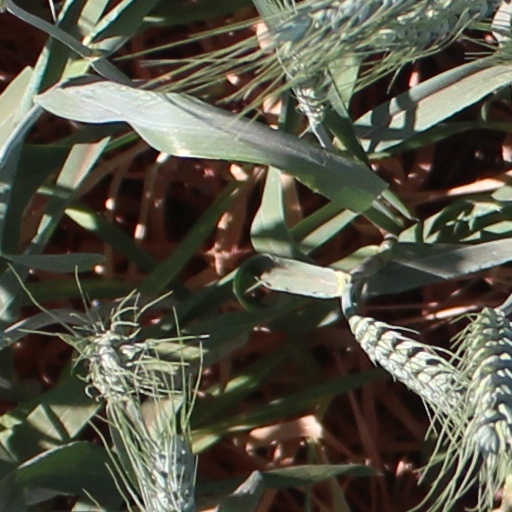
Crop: wheat